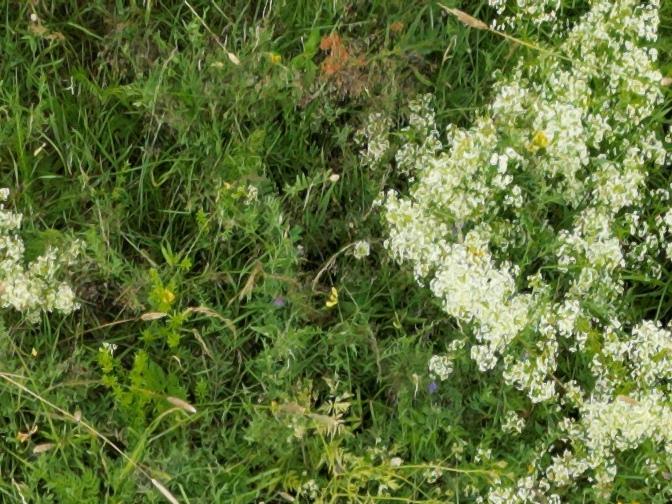
Flowers visible: yarrow flowers, yarrow flowers, yarrow flowers, yarrow flowers, yarrow flowers, yarrow flowers, yarrow flowers